Screen space ambient occlusion

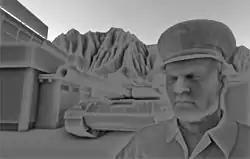
SSAO component of a typical game scene

The algorithm is implemented as a pixel shader, analyzing the scene depth buffer which is stored in a texture. For every pixel on the screen, the pixel shader samples the depth values around the current pixel and tries to compute the amount of occlusion from each of the sampled points. In its simplest implementation, the occlusion factor depends only on the depth difference between sampled point and current point.